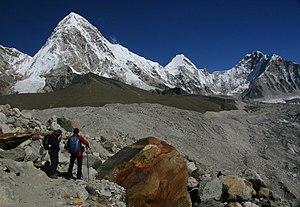
Le Pumori est une montagne de l'Himalaya située à la frontière népalo-tibétaine à seulement 9 kilomètres de l'Everest. Son nom, qui signifie en tibétain « Sœur non mariée », a été donné par George Mallory. Les alpinistes l'appellent parfois « Sœur de l'Everest ». Son sommet est souvent parcouru à cause de sa relative facilité et de sa vue dégagée sur l'Everest et le Lhotse.